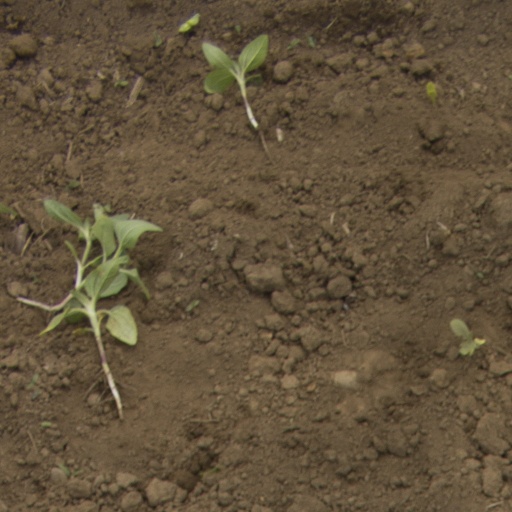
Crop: Jerusalem artichoke